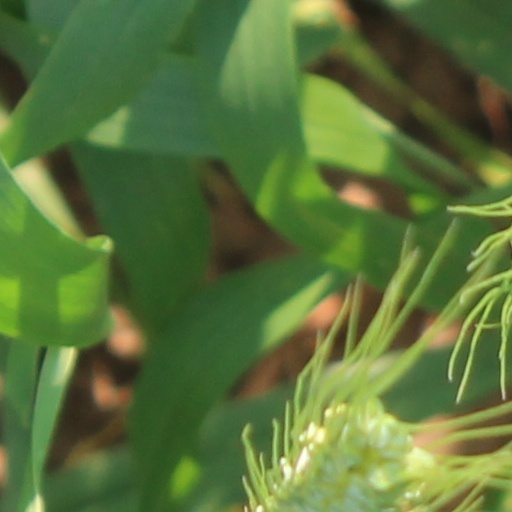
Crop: wheat